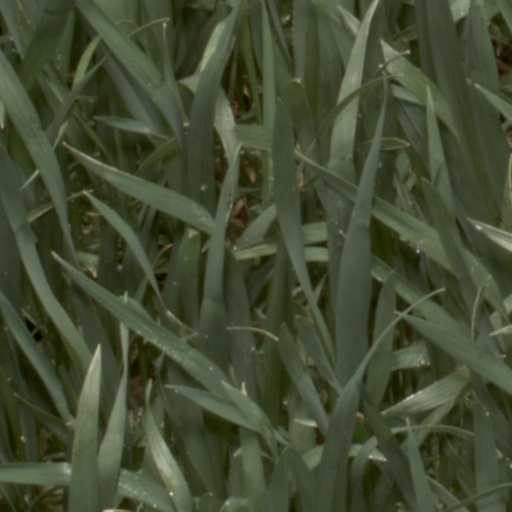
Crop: wheat